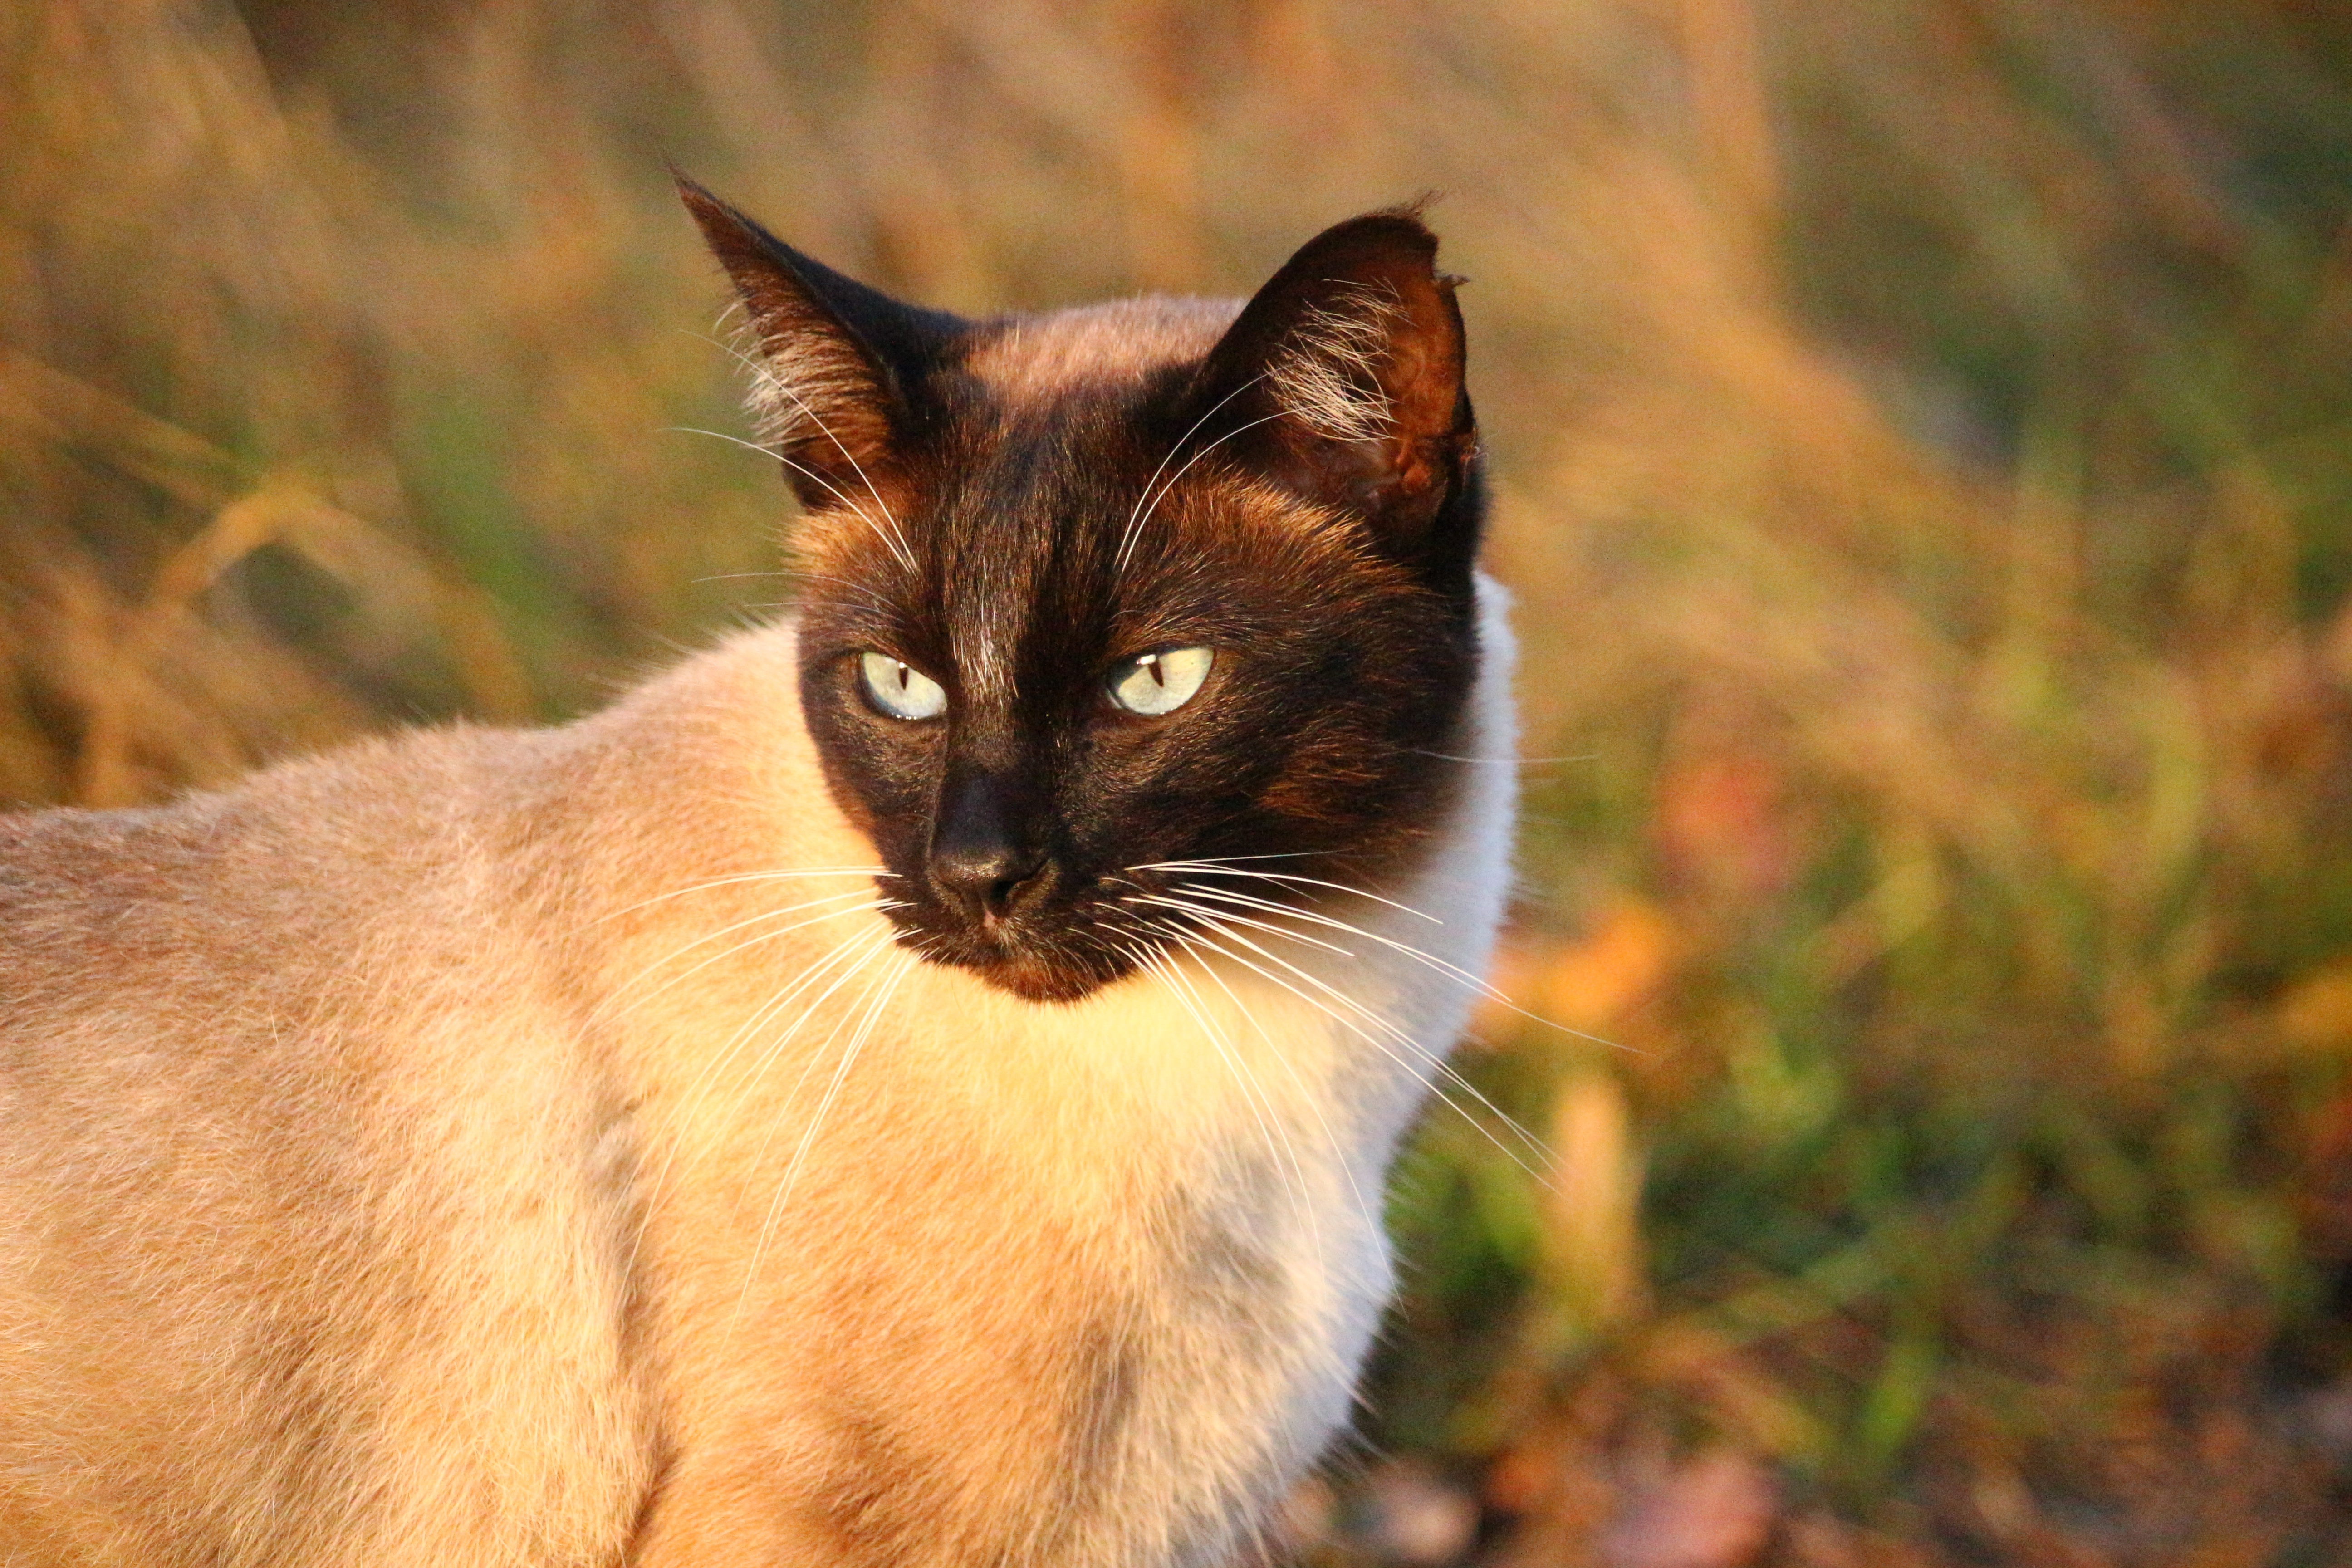
kitten, cat, mammal, fauna, siam, whiskers, vertebrate, mieze, siamese, siamese cat, breed cat, wild cat, small to medium sized cats, cat like mammal, domestic short haired cat